Metaxades

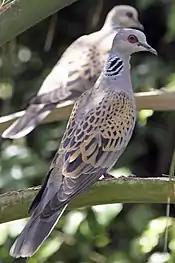
European Turtle Dove, a common bird in Metaxades

In the isolated mountain village of Tsikardikli in southern Bulgaria, according to testimonies of elders, "everyone made ceramics" in the early 20th century. Shortly after the Balkan Wars, the village fell under Bulgarian territory during the border realignment defined by the Treaty of Bucharest. The villagers, including Greek potters, were displaced. Some of these craftsmen settled and opened workshops in Metaxades. After crossing the Greek border, they stayed in Metaxades for a few months, built the first kiln, and taught their trade to the locals. Thus, the production of ceramics in the village began, developing and lasting until the 1970s and 1980s.